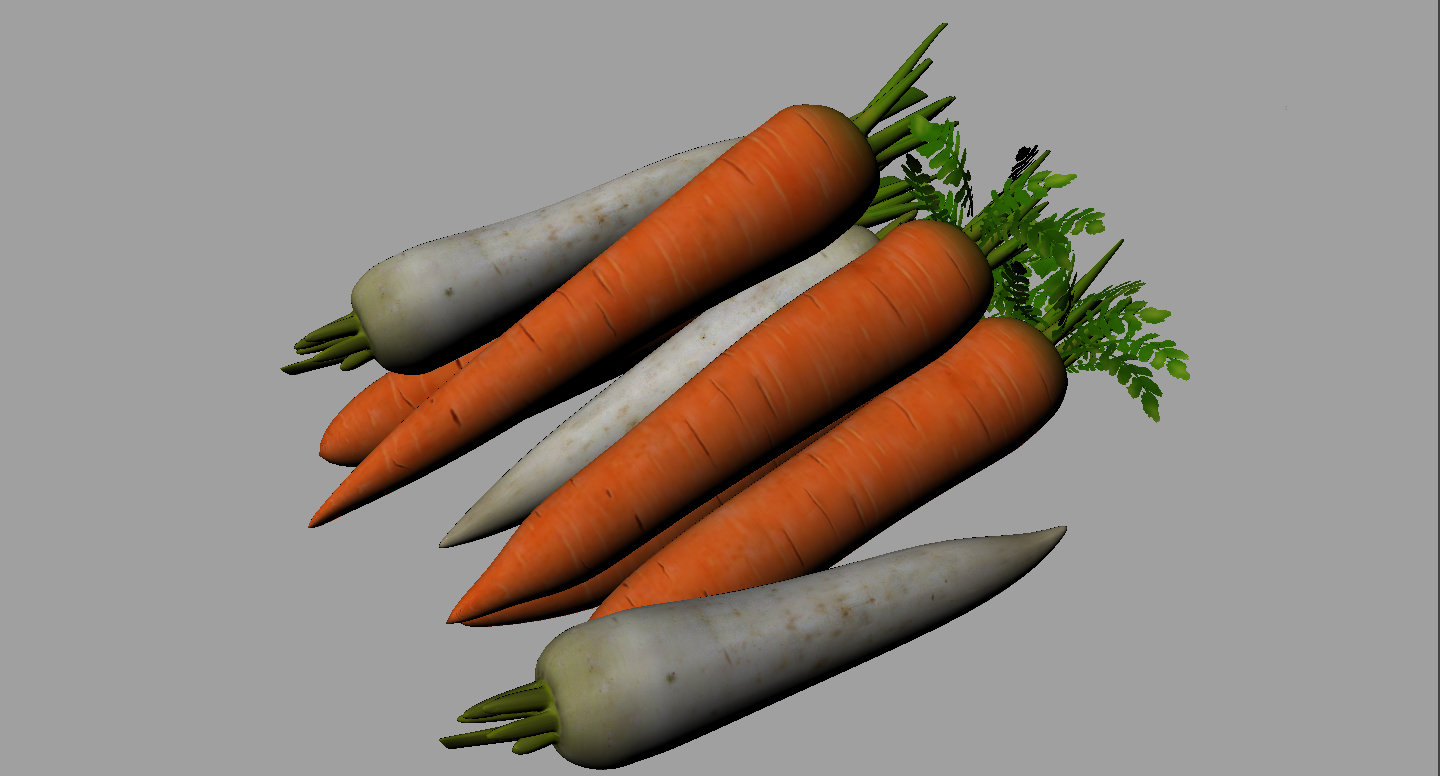
Label: radish